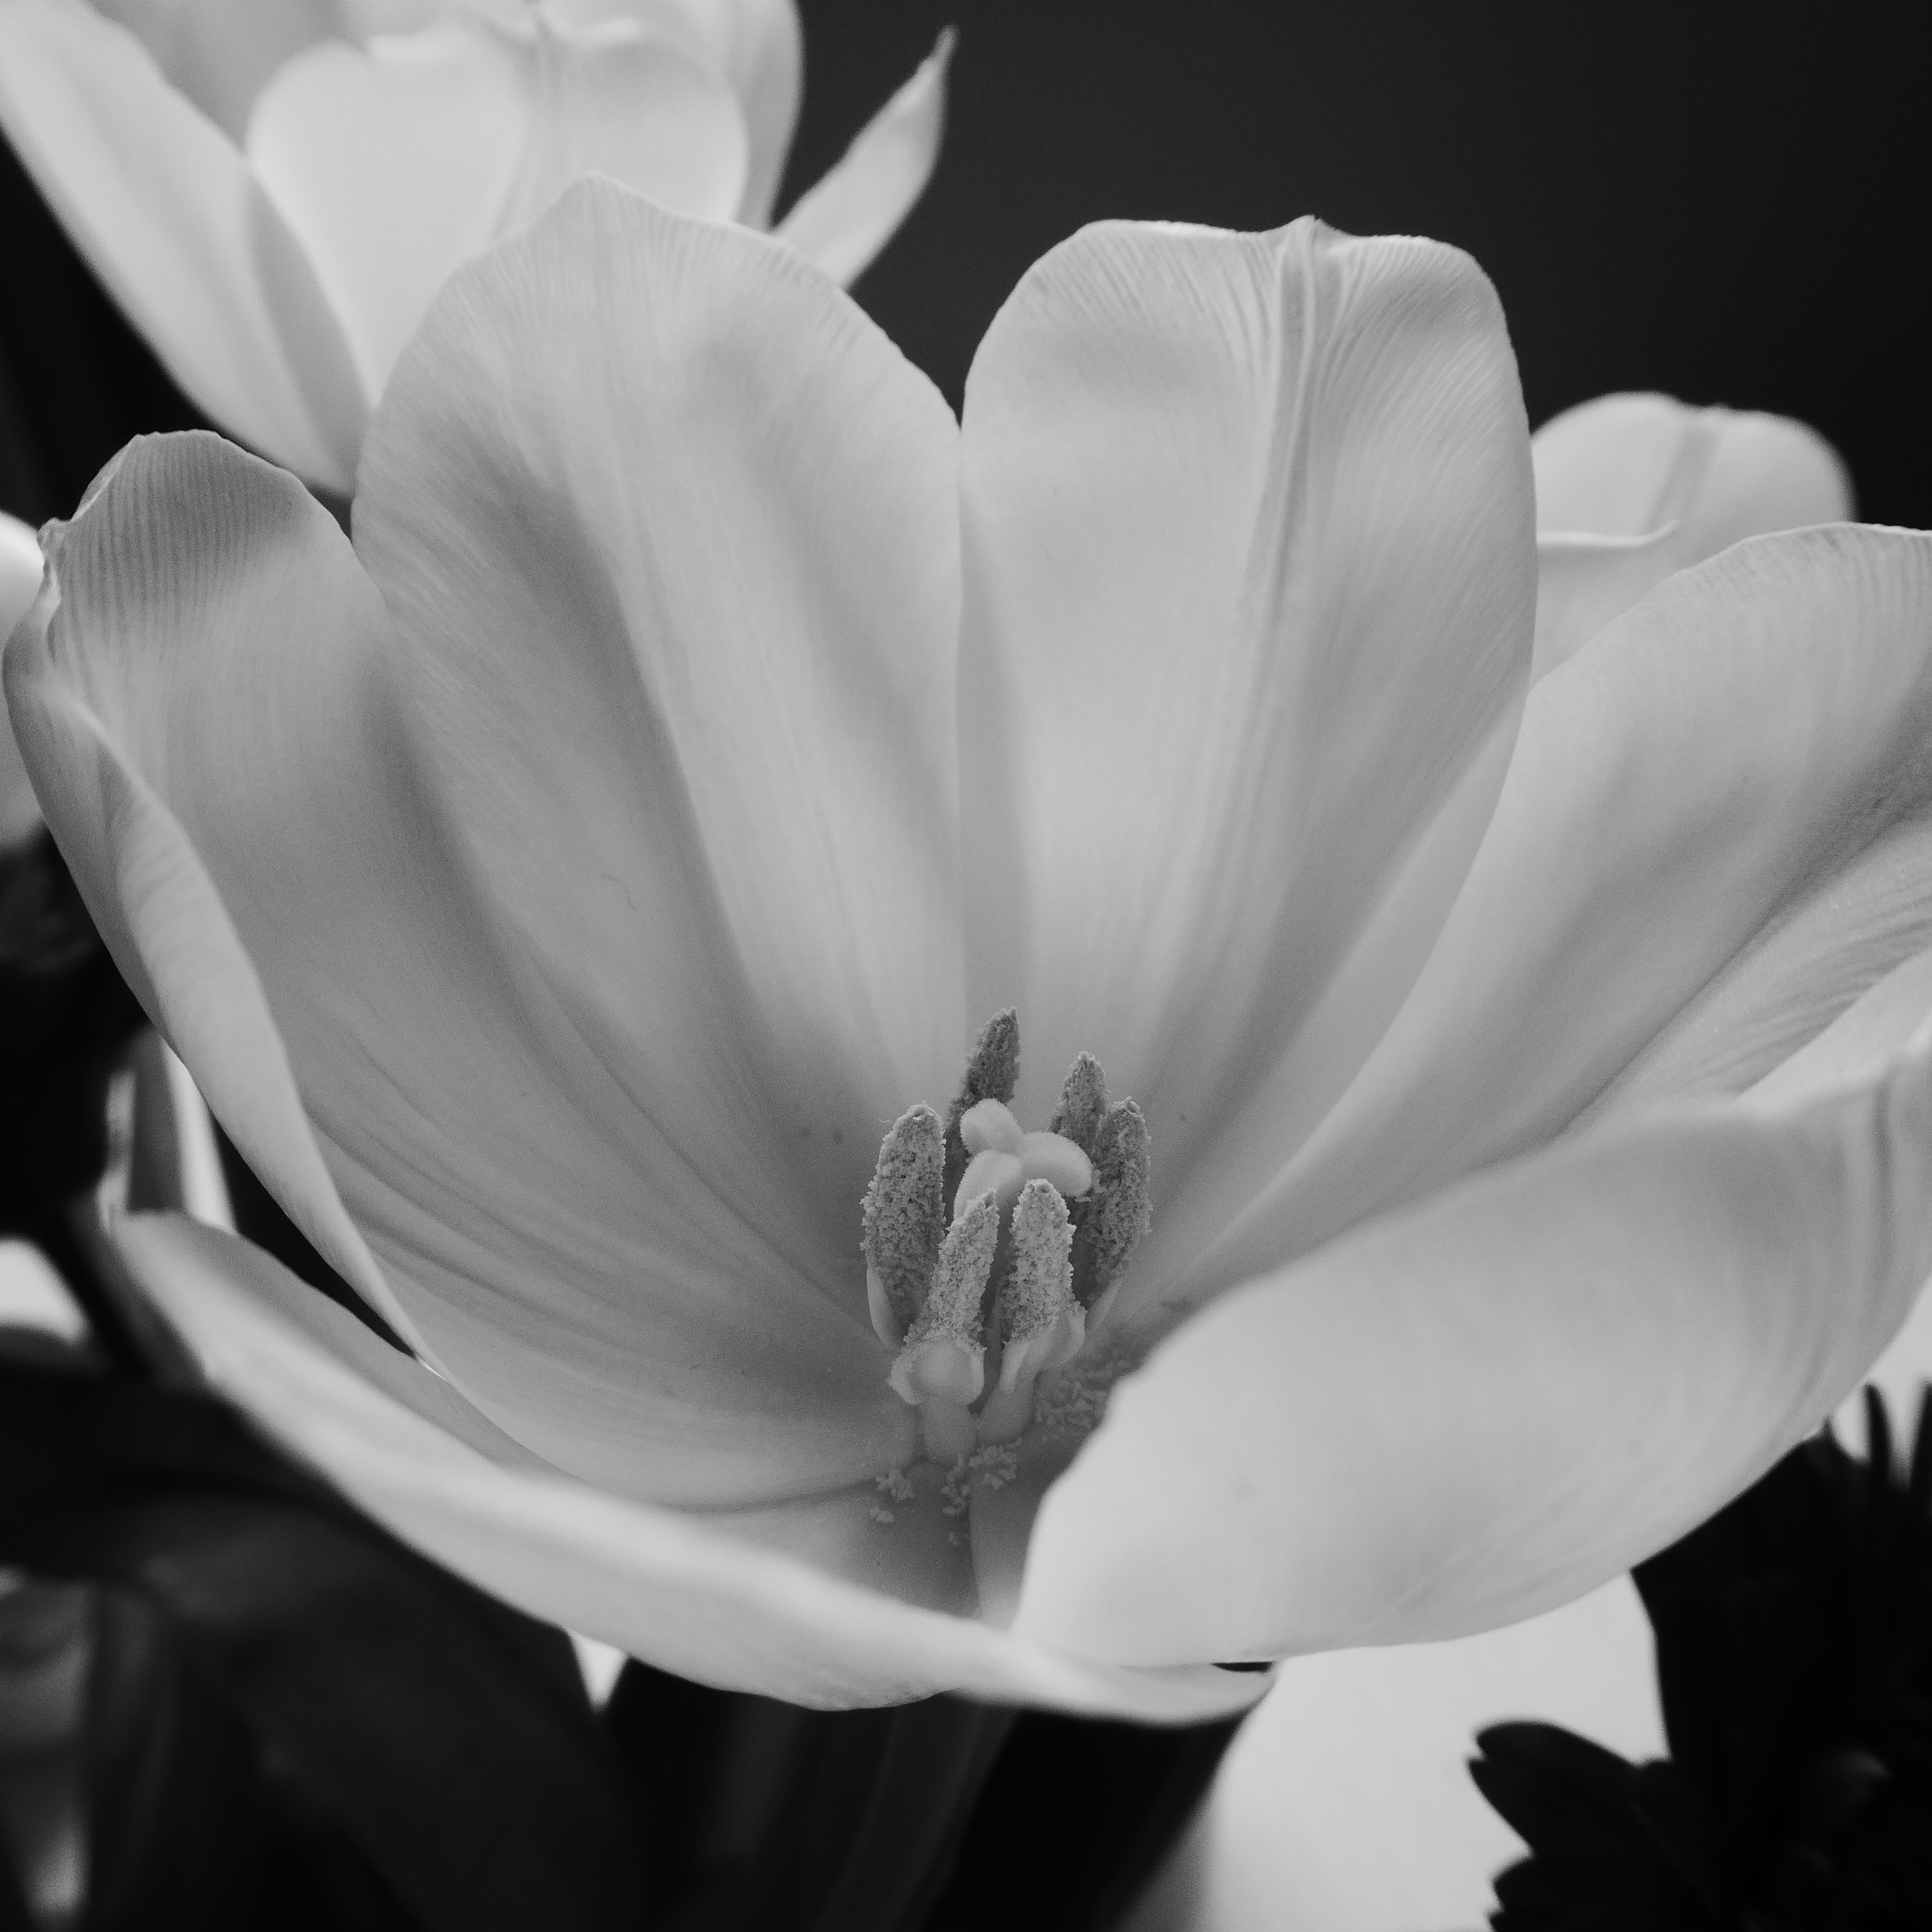
blossom, black and white, plant, white, photography, flower, petal, bloom, tulip, spring, botany, black, monochrome, flora, close up, macro photography, flowering plant, monochrome photography, plant stem, land plant